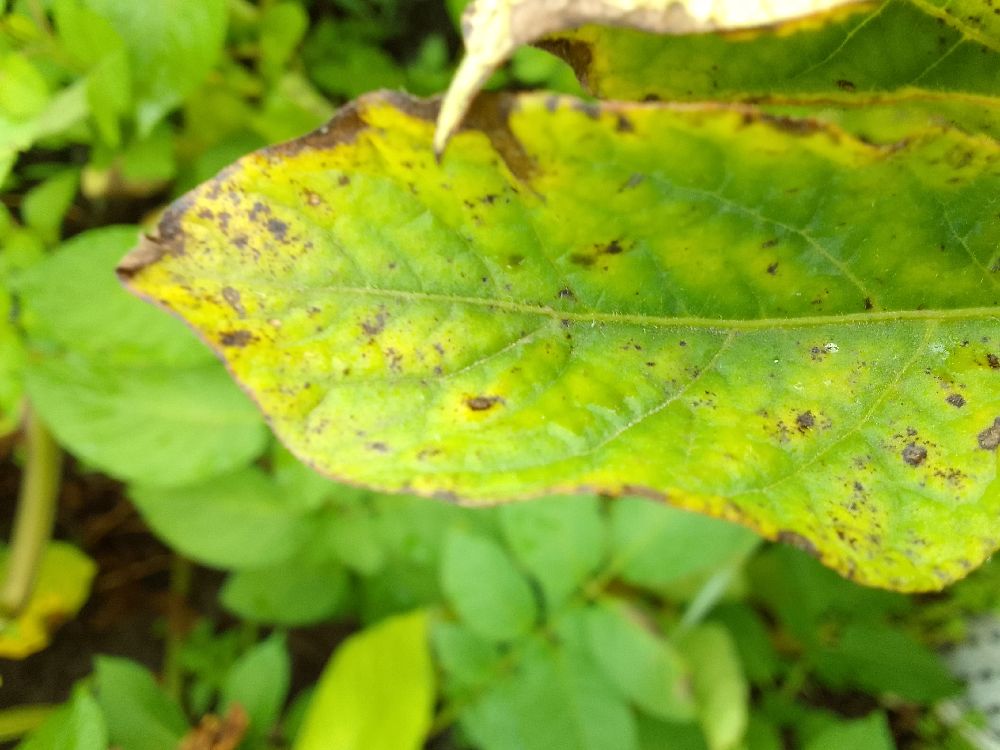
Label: Early blight